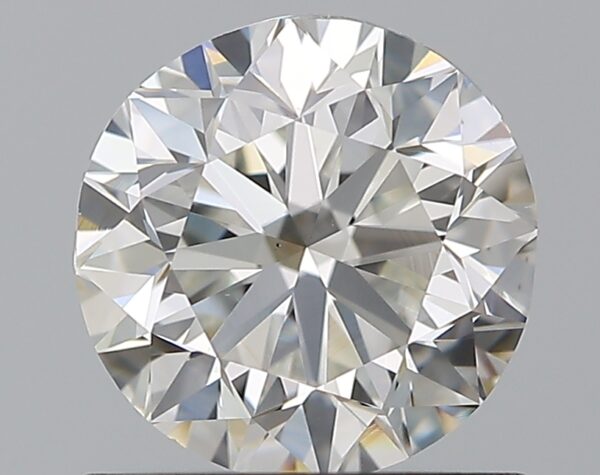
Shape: round
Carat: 1
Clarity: VS1
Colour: G
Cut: VG
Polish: VG
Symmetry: GD
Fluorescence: N
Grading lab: GIA
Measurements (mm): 6.12 x 6.24 x 4.02